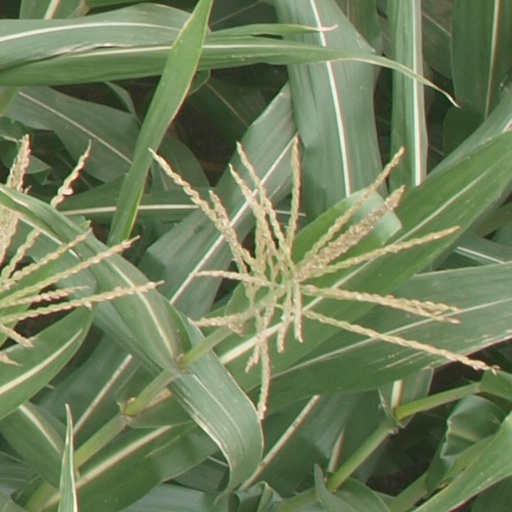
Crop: maize; corn